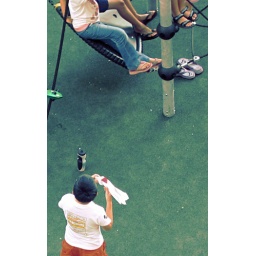
Admiring girls is an art every boy picks up early in life